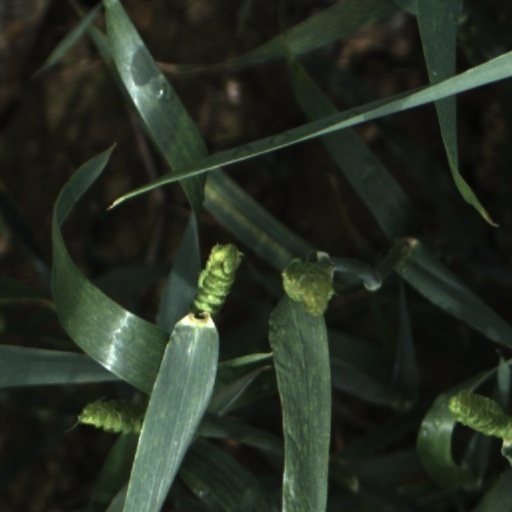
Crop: wheat